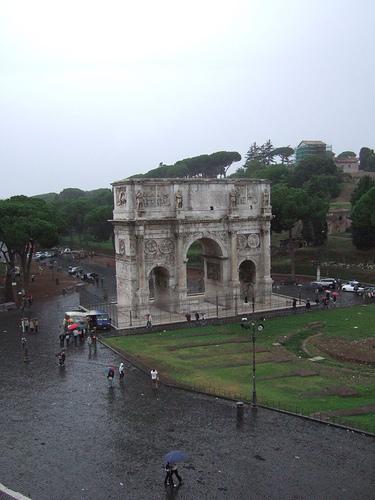
Weather: rain or strom